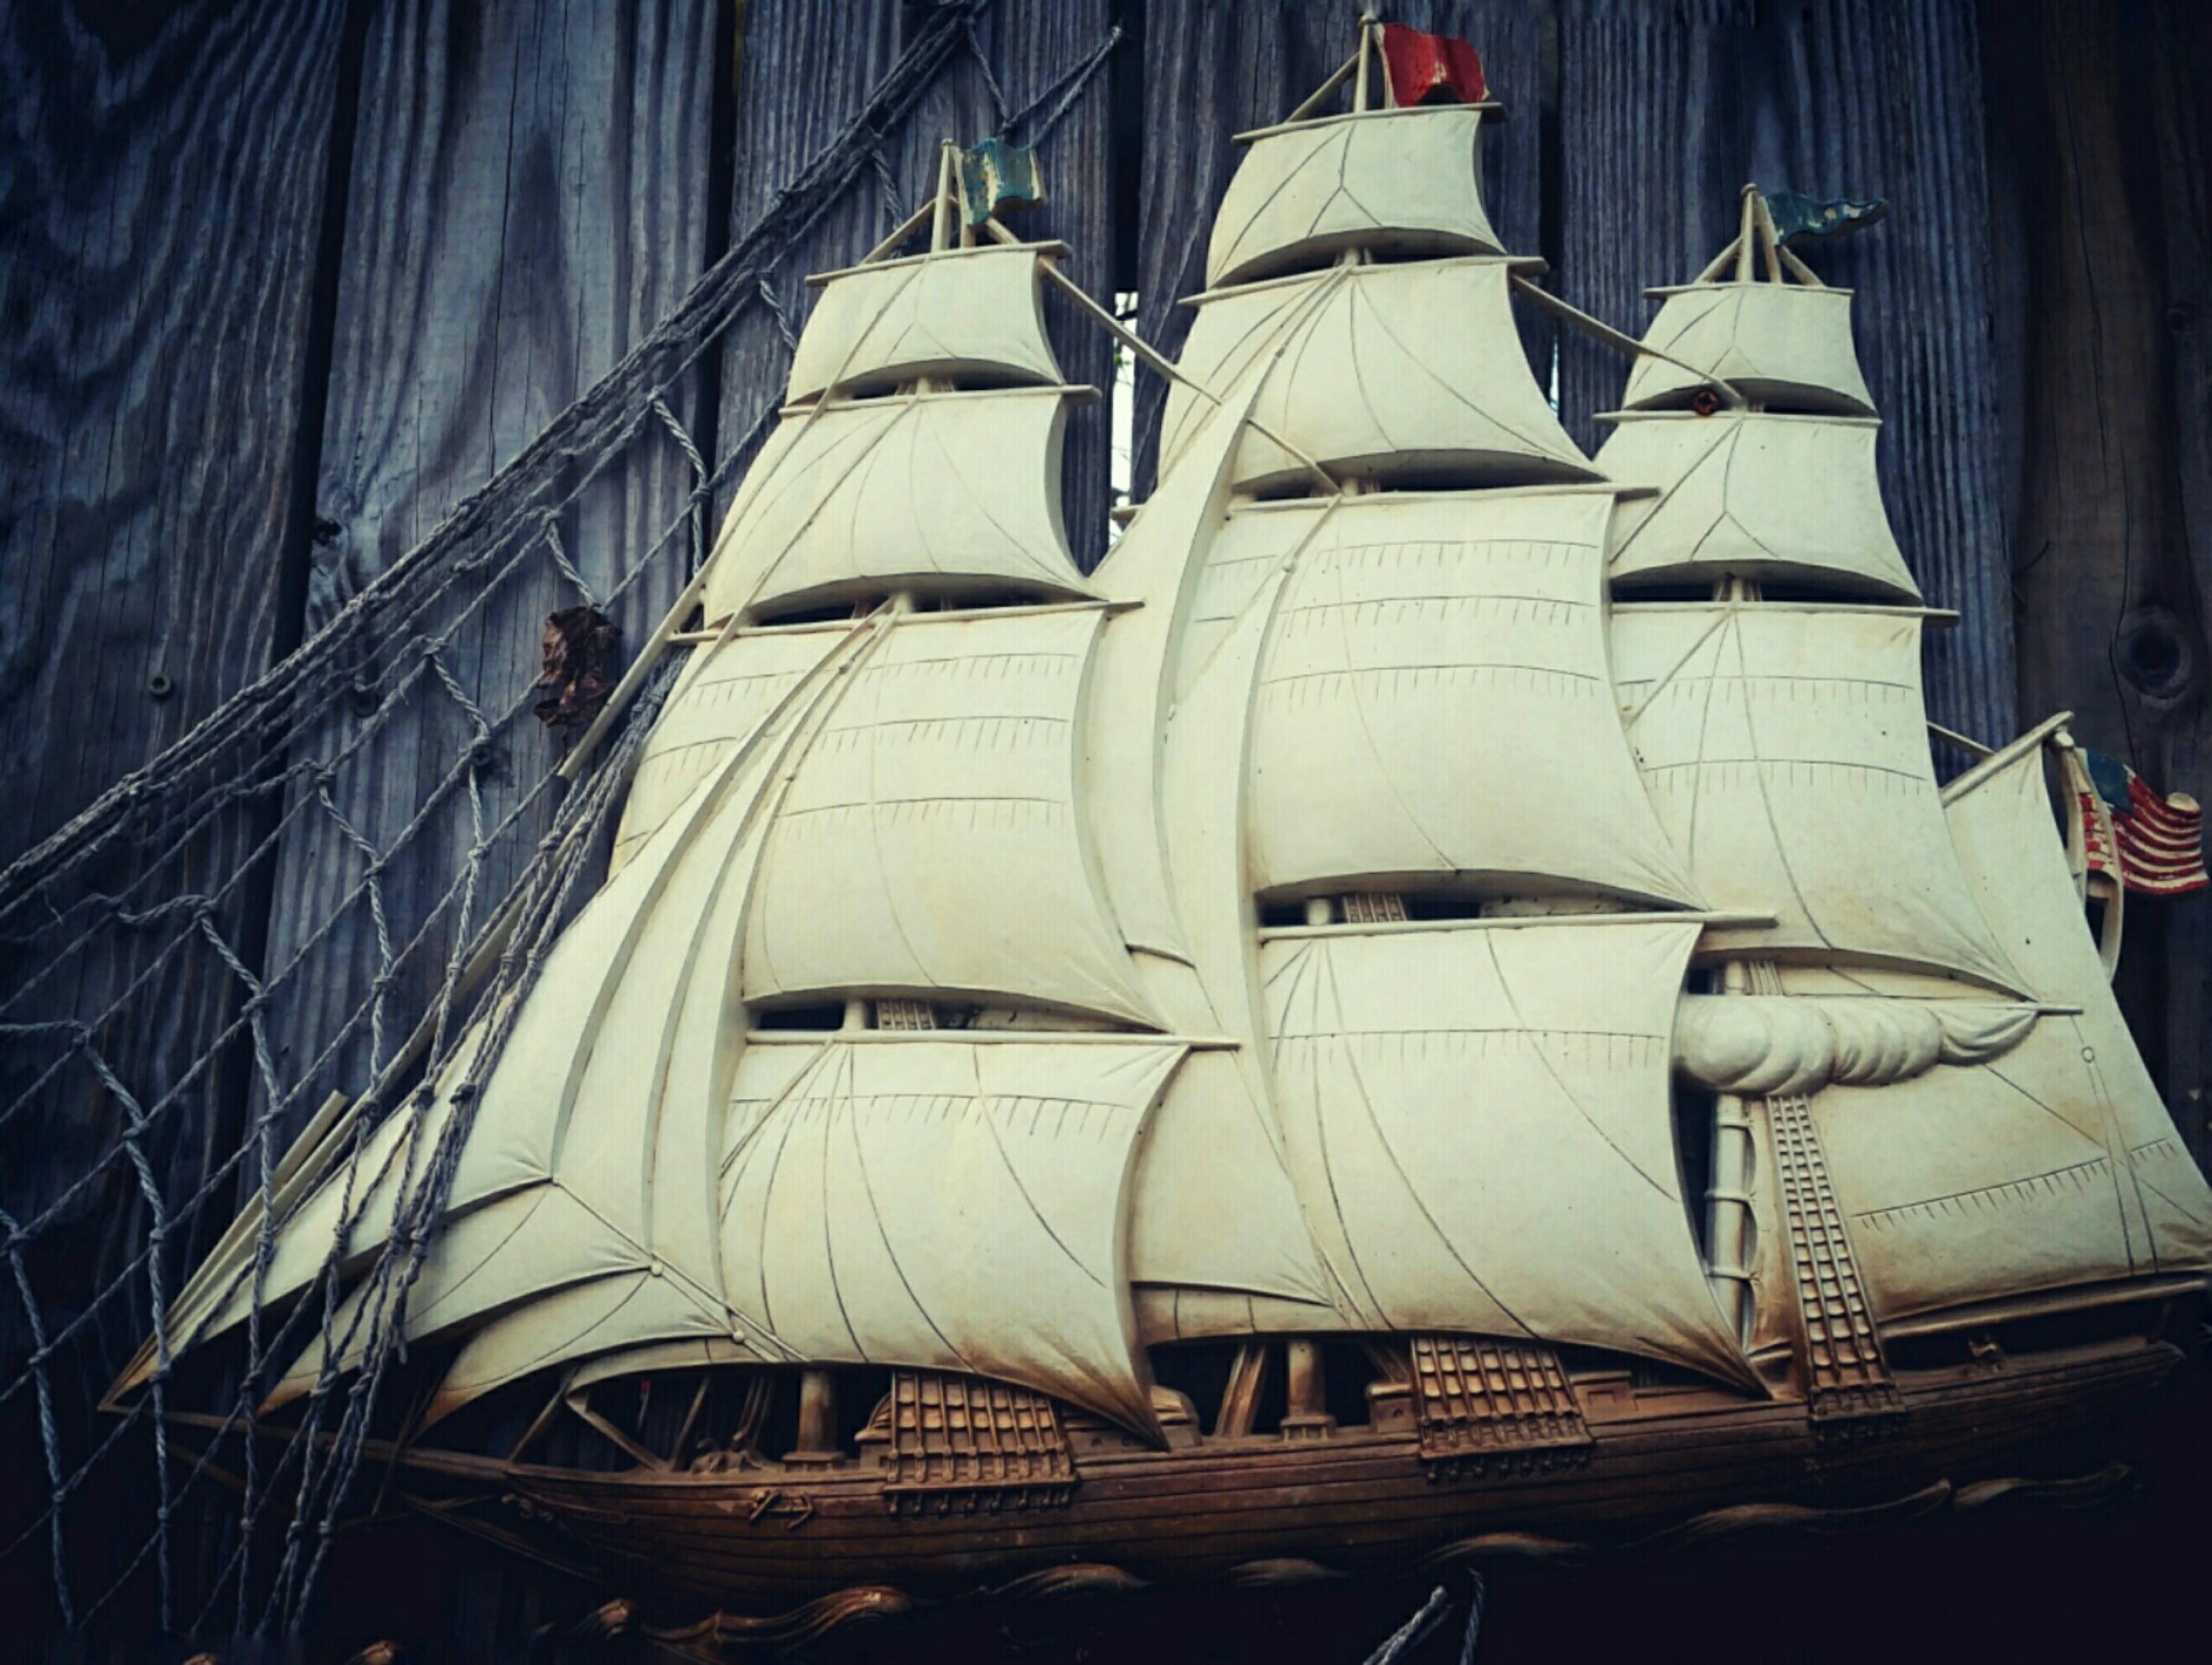
boat, ship, aircraft, vehicle, mast, sailboat, sail, watercraft, sailing ship, galleon, caravel